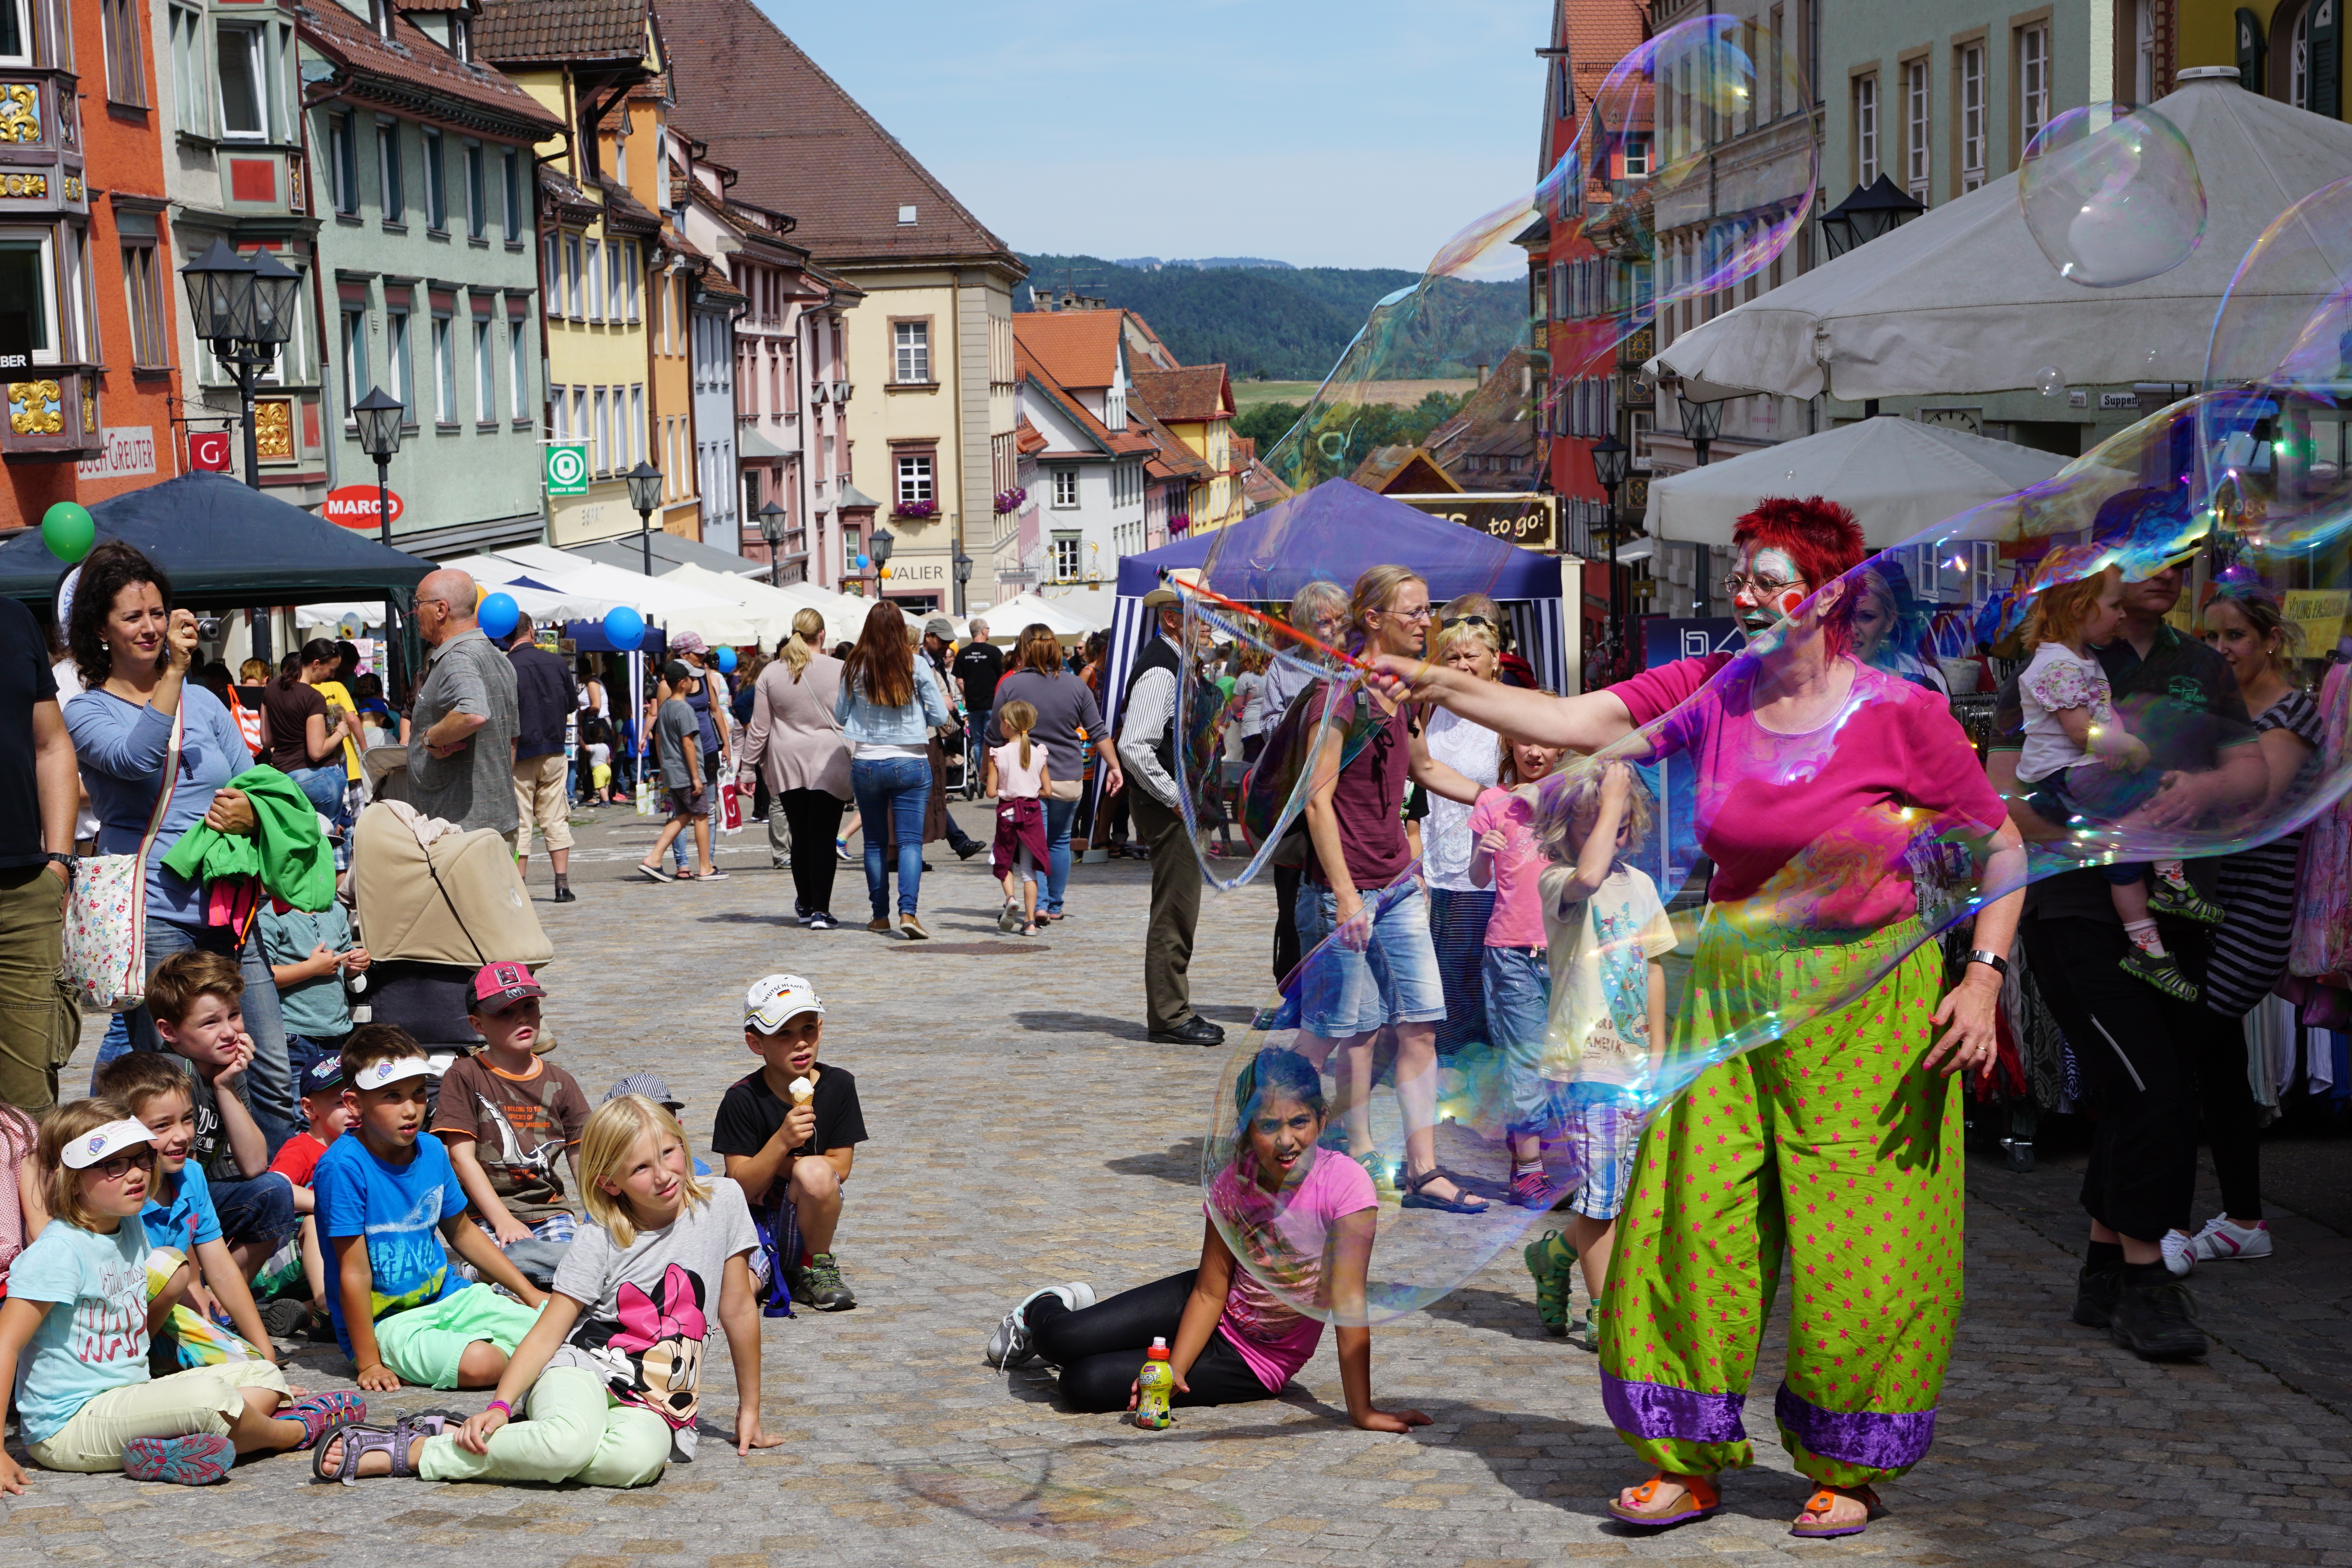
crowd, carnival, market, clown, festival, children, fun, funny, event, soap bubbles, rottweil